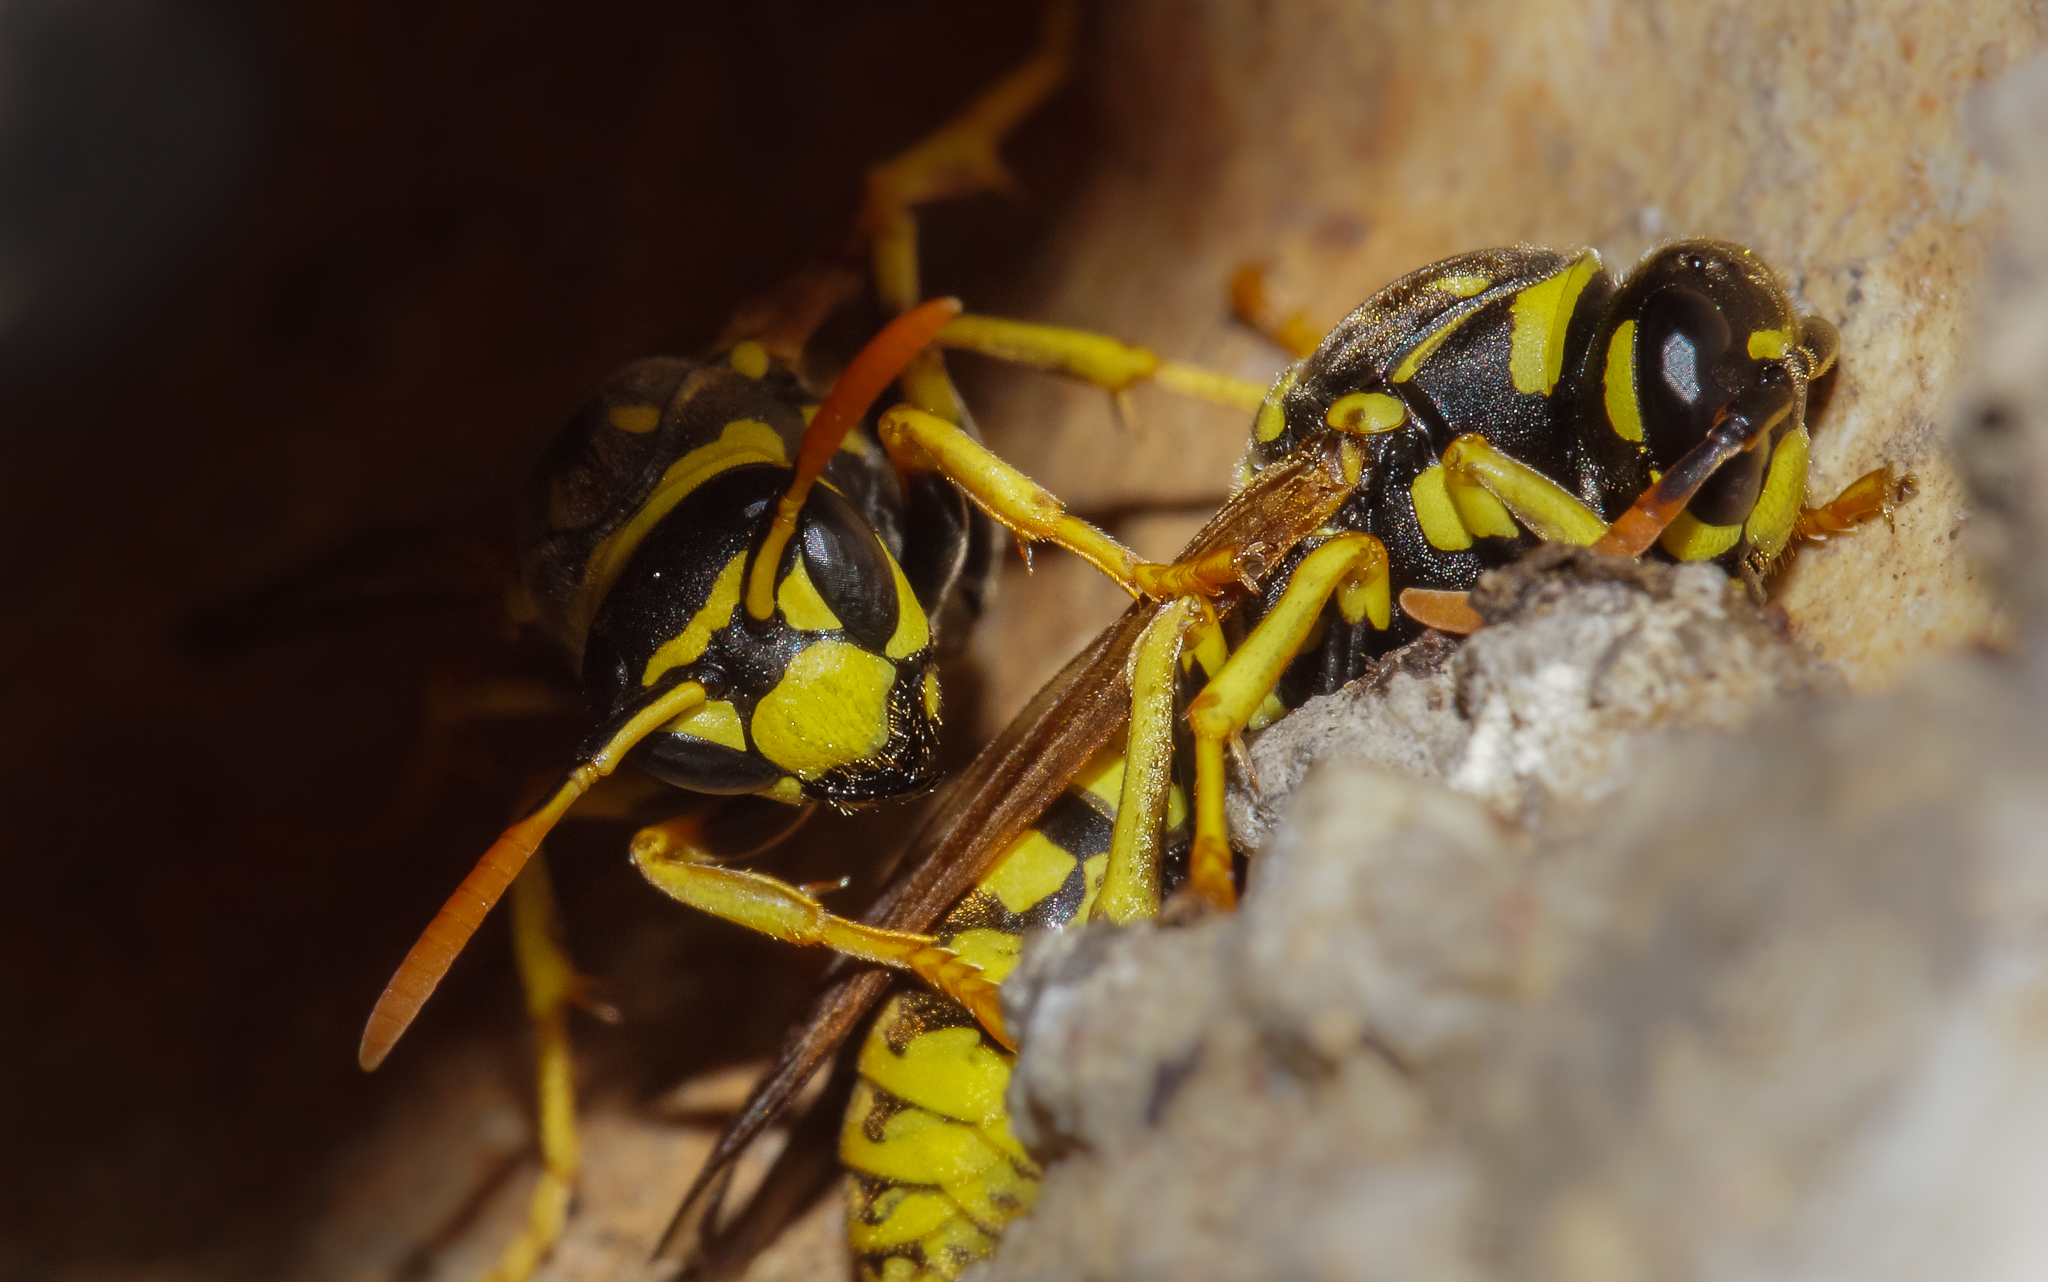
nature, photography, flower, wildlife, insect, macro, yellow, fauna, invertebrate, close up, animals, naturaleza, hornet, wasp, pest, ggl1, gaby1, xovesphoto, animales, sonya77, tamronusd90mm, avispa, macro photography, arthropod, membrane winged insect